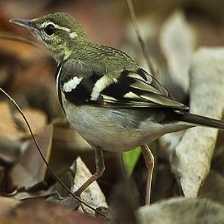
Species: FOREST WAGTAIL
Scientific name: DENDRONANTHUS INDICUS